Carlos de Villegas

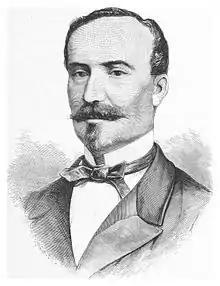
General Belzu's conflict with Linares allowed for Villegas to rise quickly within the ranks of the army. By 1858, he was already a colonel.

The people of La Paz were deeply perturbed and utilized every means at their disposal to save them. As the condemned approached the gallows, the tone of pleas changed to threats, reaching the point where the crowd armed themselves to prevent the execution. Two young Cochabamba citizens, Don Cupertino Méndez and Don Pedro Nernuldes, particularly stood out in this cause. The danger of a clash between the people and the armed forces was imminent. Córdova himself observed this scene from the palace balconies, where "the popular roar drowned out all other noise".